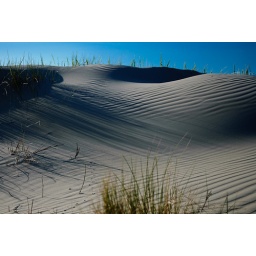
Dunes in Terschelling, the Netherlands. I love richness in forms, shapes, shadows, colors and flora and fauna of this piece of nature.